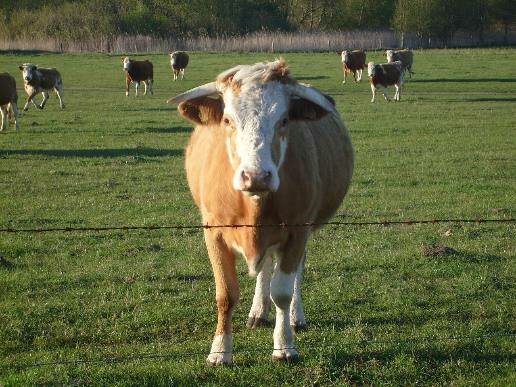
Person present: No